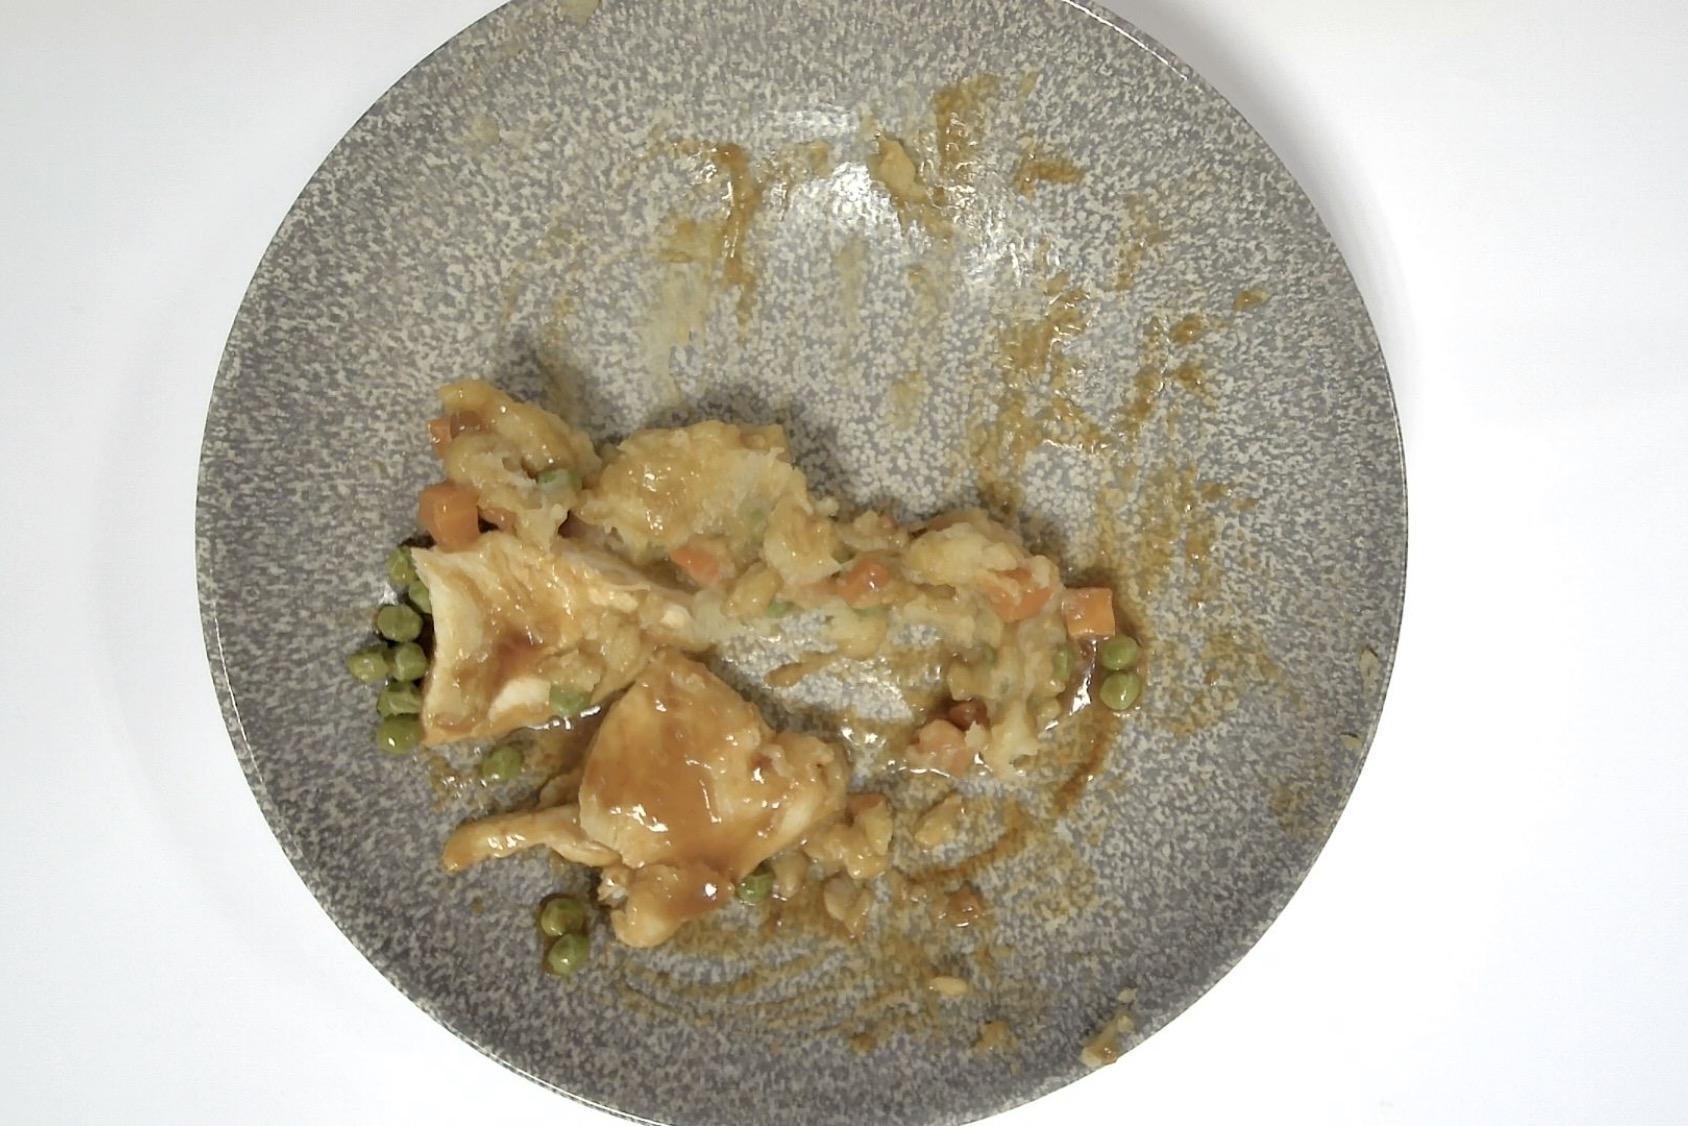
Gericht: Hähnchenbrustfilet mit Erbsen und Möhren, Kartoffelpüree und Bratenjus
Portionsgröße: Normale Portion
Zutaten: Kartoffelpüree , Erbsen, Möhre, Bratenjus, Hähnchen
Gewicht vorher: 341 g
Kalorien vorher: 315,250 kcal
Gewicht nachher: 197 g
Kalorien nachher: 182,124 kcal